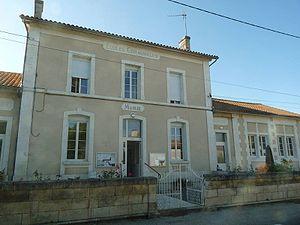
mairie de Bors-de-Montmoreau (16), France